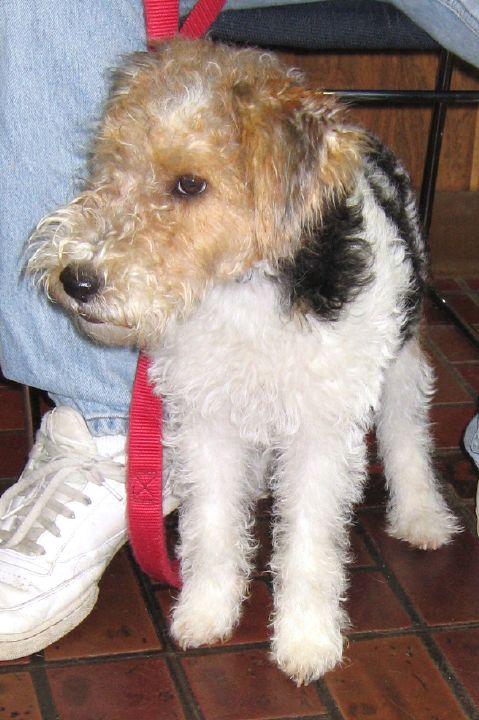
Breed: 226-n000057-wire_haired_fox_terrier